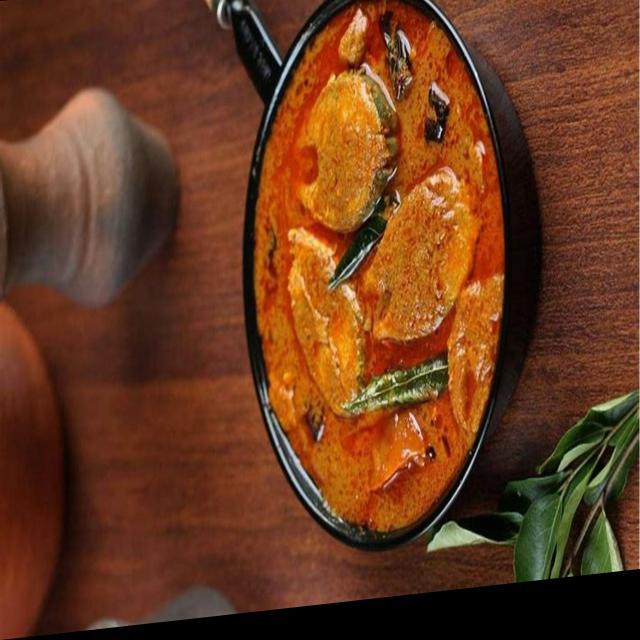
Dish: fish_curry